Mercedes-Benz Vito

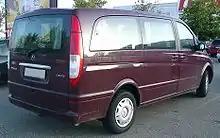
Rear 3/4 view pre-facelift

The Mercedes-Benz Viano has received mixed to positive reviews from the motoring press. The van-based design is seen as a blessing by some critics and a failing by others. As of July 2010 reviews for the facelifted Viano are not available.